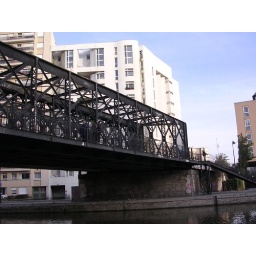
The hazzerad's live in the white building behind the bridge